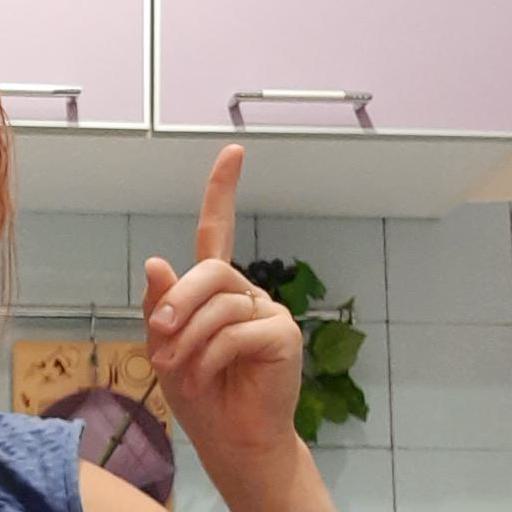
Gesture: one